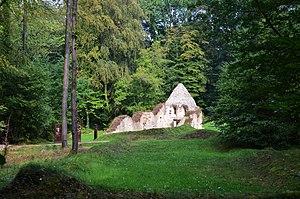
Maladrerie Saint-Thomas-Becket
La maladrerie Saint-Thomas-Becket est une léproserie fondée au début du XIIᵉ siècle et située à Aizier dans le département de l'Eure en région Normandie. La chapelle Saint-Thomas, les vestiges archéologiques d'un bâtiment à l'intérieur de l'enclos, ainsi qu'une mare pavée sont inscrits au titre des monuments historiques en 1993.